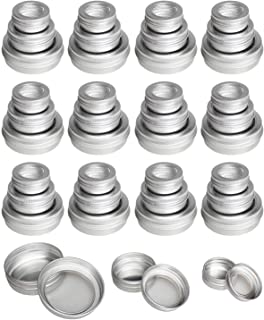
Label: metal